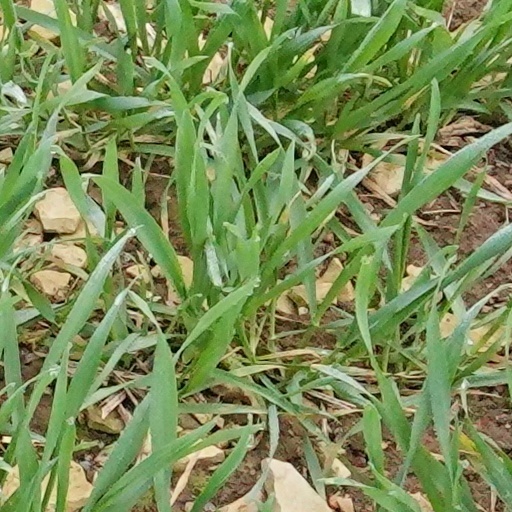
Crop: wheat